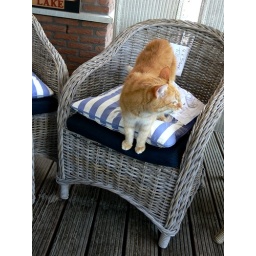
Of course, the most senior cat in the house pulled rank and was the first on the new wicker chairs.